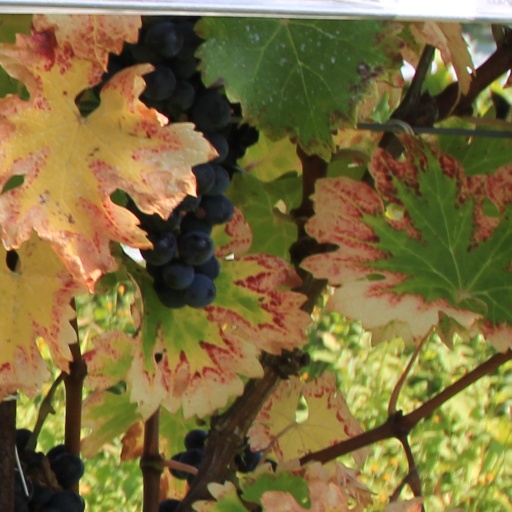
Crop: grape